Foreign policy of the Joe Biden administration

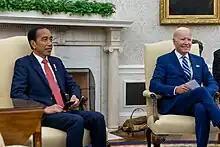
Biden and Indonesian President Joko Widodo, November 2023.

In November 2023, Biden and Xi met at the Filoli estate in Woodside, California. They agreed to restart cooperation on narcotics crackdowns, a military-to-military hotline, risk and safety management of AI, and increase commercial flights and student exchanges between the two countries, while Biden pledged not to change the U.S. stance of One China, or his concerns over improving China–Russia relations, or his shift toward economic nationalism amid a wave of tech export controls.